Bangor-on-Dee Racecourse

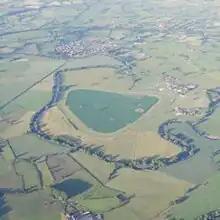
Aerial view of the racecourse (dark green), with Bangor-on-Dee in the distance and the River Dee meandering around the venue.

Bangor-on-Dee Racecourse is a thoroughbred horse racing venue located in Bangor-on-Dee near Wrexham, Wales, United Kingdom.